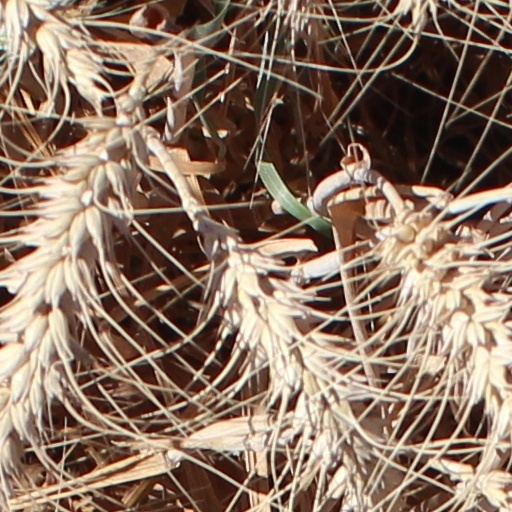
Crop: wheat